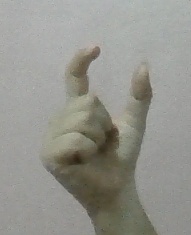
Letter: nun